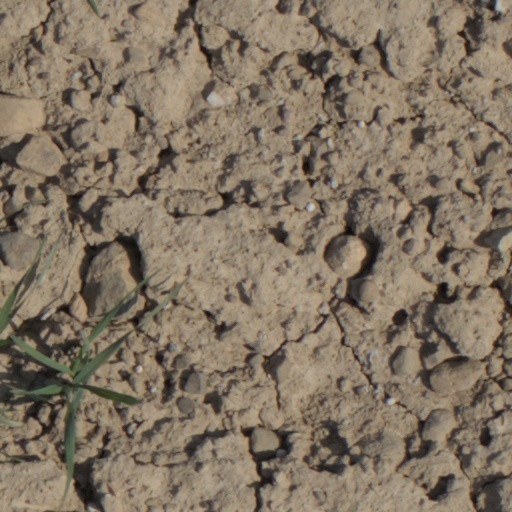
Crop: wheat